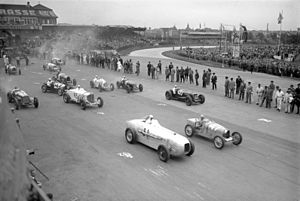
Tyske motorveje / Historie
Bilvæddeløb i 1932 på AVUS
Tyske motorveje er i reglen indrettet efter hurtigkørende trafik, fri for vejkryds, adskilte kørebaner med flere spor og er udstyret med særlige til- og frakørsler.